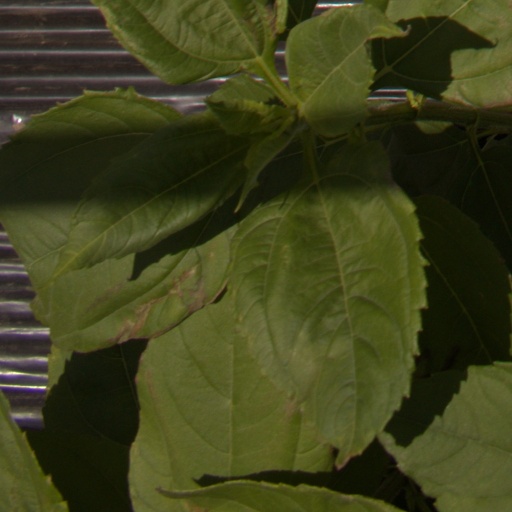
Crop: Jerusalem artichoke